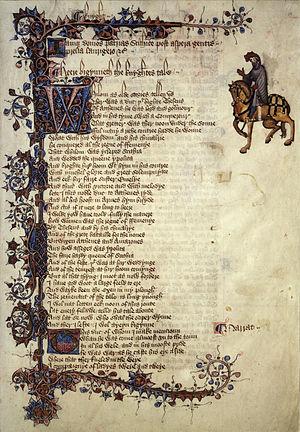
Le manuscrit Ellesmere est un manuscrit enluminé des Contes de Canterbury de Geoffrey Chaucer produit au début du XVᵉ siècle. Il est conservé à la bibliothèque Huntington de San Marino, sous la cote EL 26 C 9.
Le Conte du Chevalier est le premier des Contes de Canterbury de Geoffrey Chaucer.